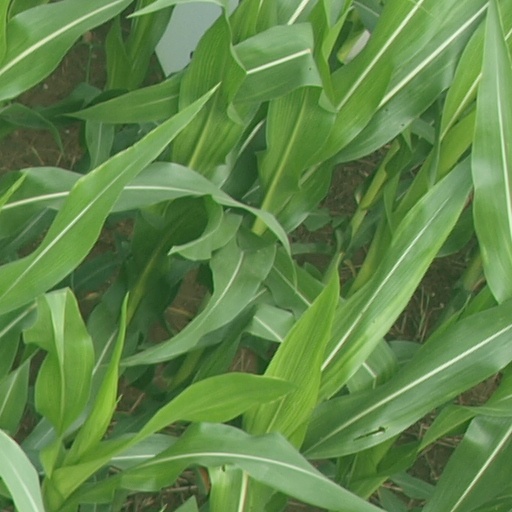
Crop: maize; corn